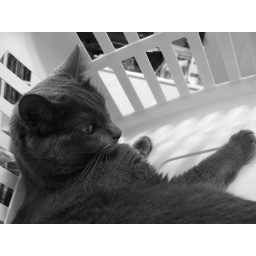
My two cats playing in a laundry basket